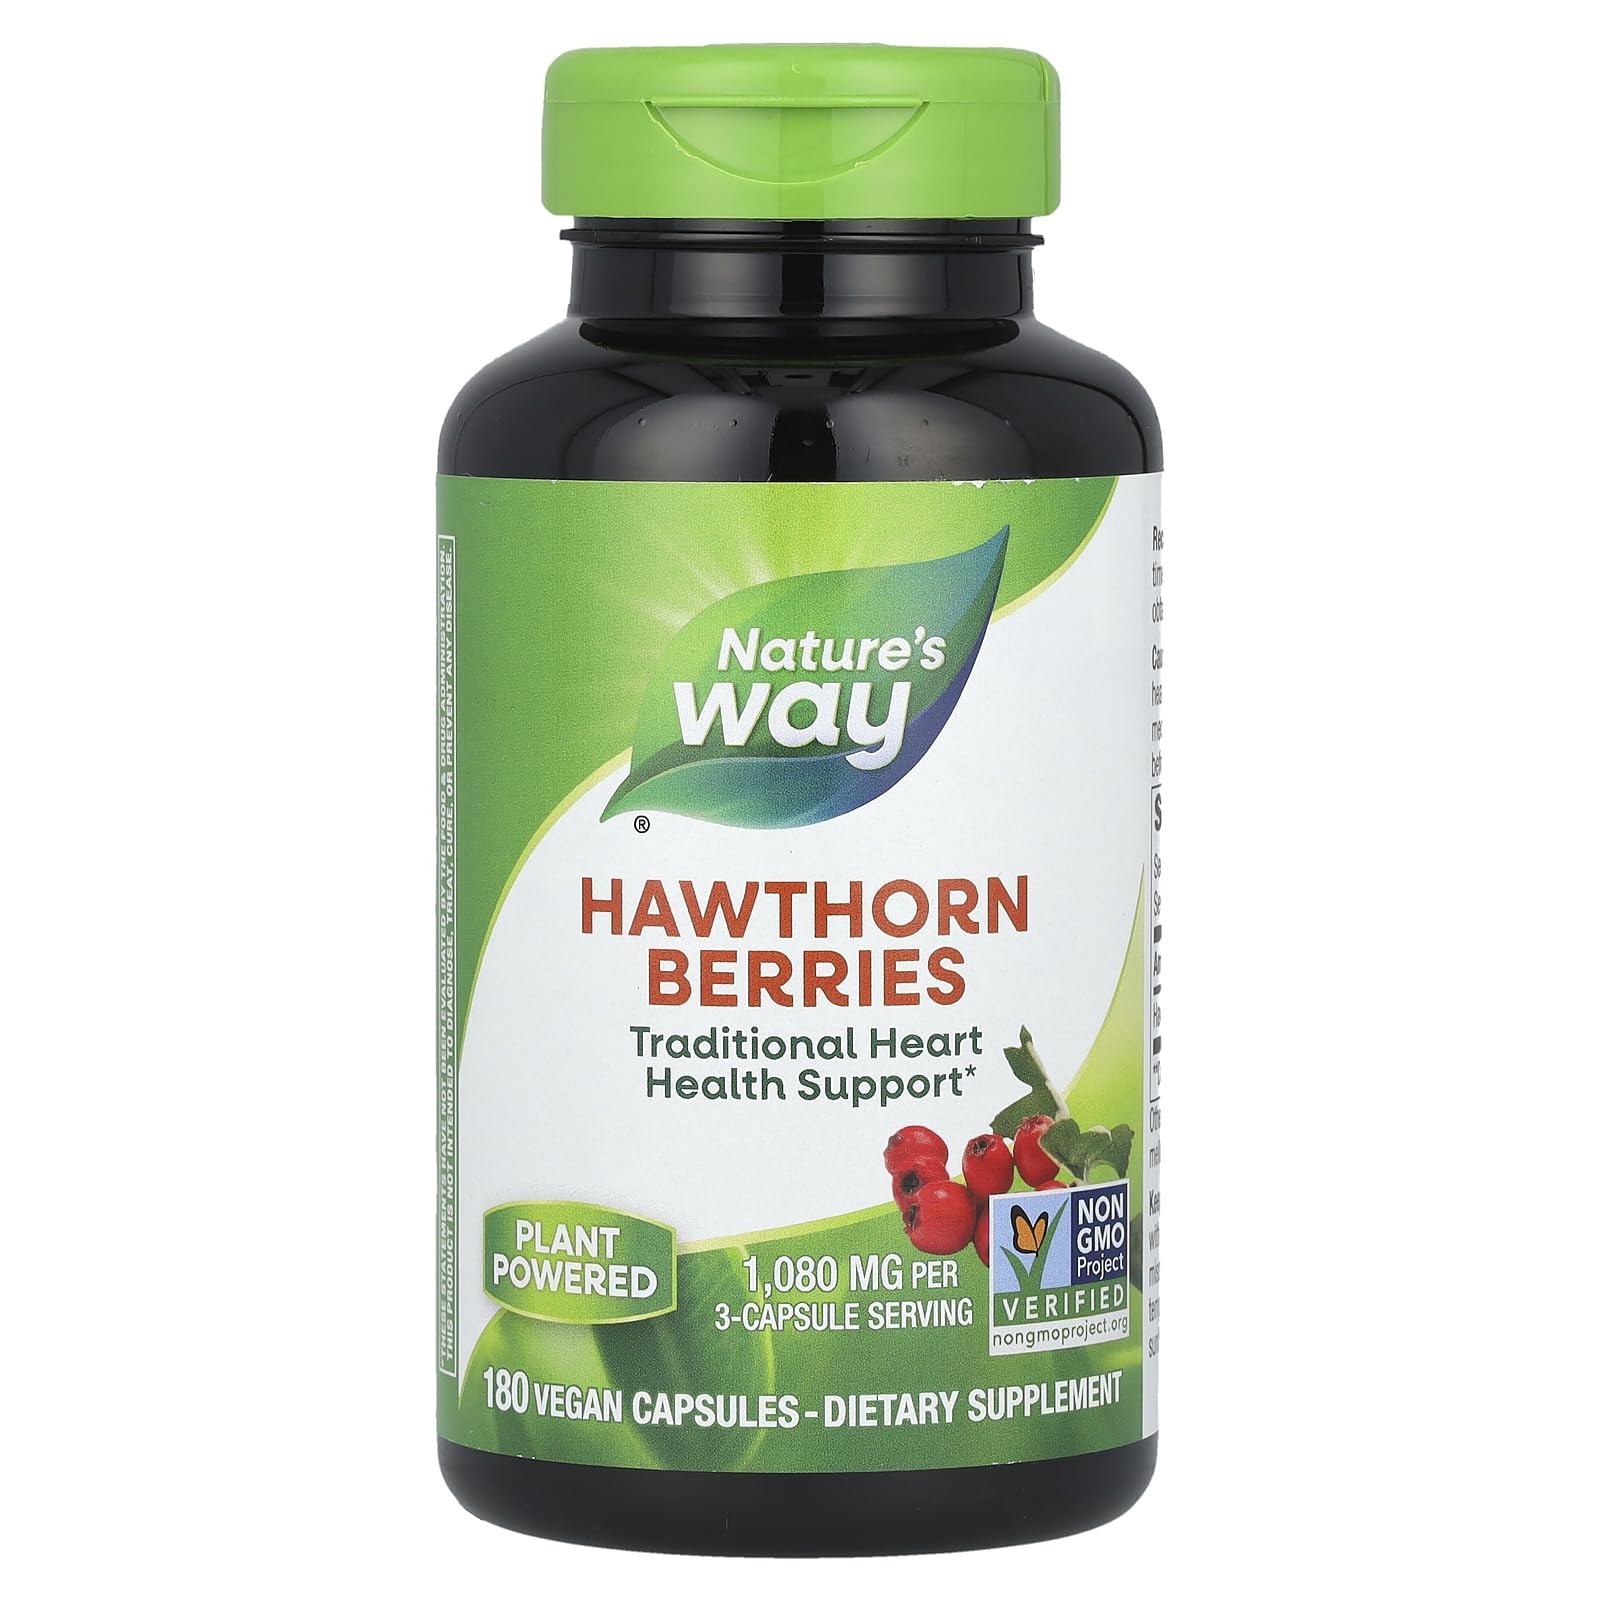
Item Name: Nature's Way Hawthorn Berries Veg Capsules, 510 mg, 180 Count
Bullet Point 1: Hawthorn berries of this European species have been used since ancient times.
Bullet Point 2: Hawthorn berries are used for well-being and as a cardiovascular tonic.
Bullet Point 3: Hawthorn contains bioflavonoid complexes that help to improve circulation to the heart muscle
Value: 180.0
Unit: Count

Price: 17.99